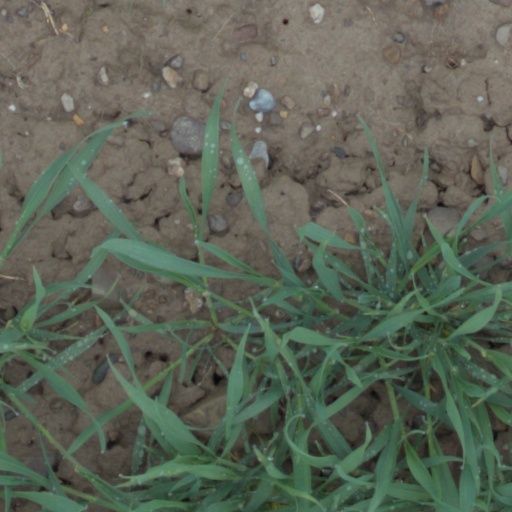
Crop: wheat